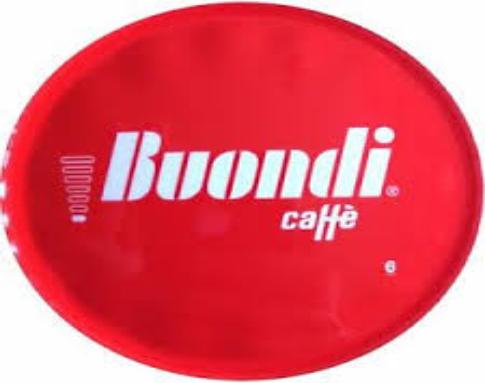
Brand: Buondi
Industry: Food